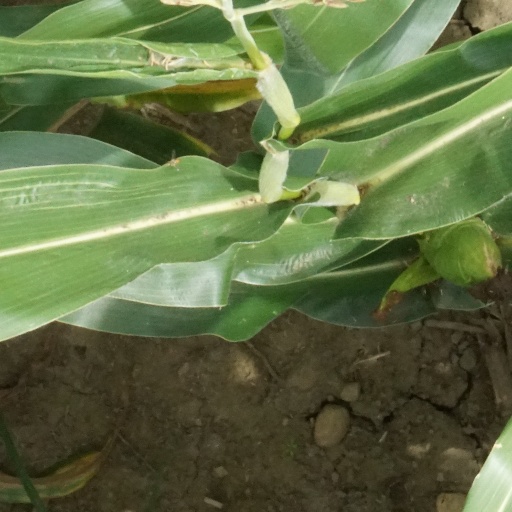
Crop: maize; corn